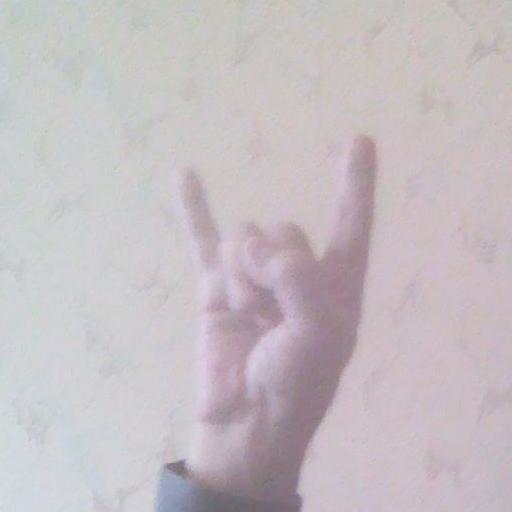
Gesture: rock